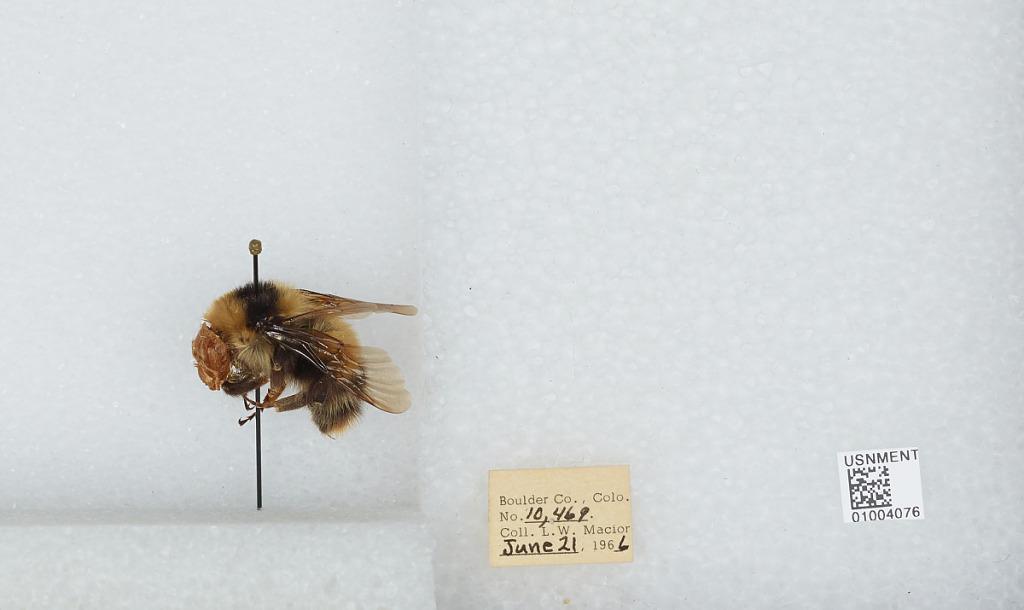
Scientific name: Bombus (Alpinobombus) balteatus Dahlbom
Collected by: L. Macior
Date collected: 1966-6-21
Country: United States
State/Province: Colorado
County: Boulder
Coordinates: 40.0275, -105.252